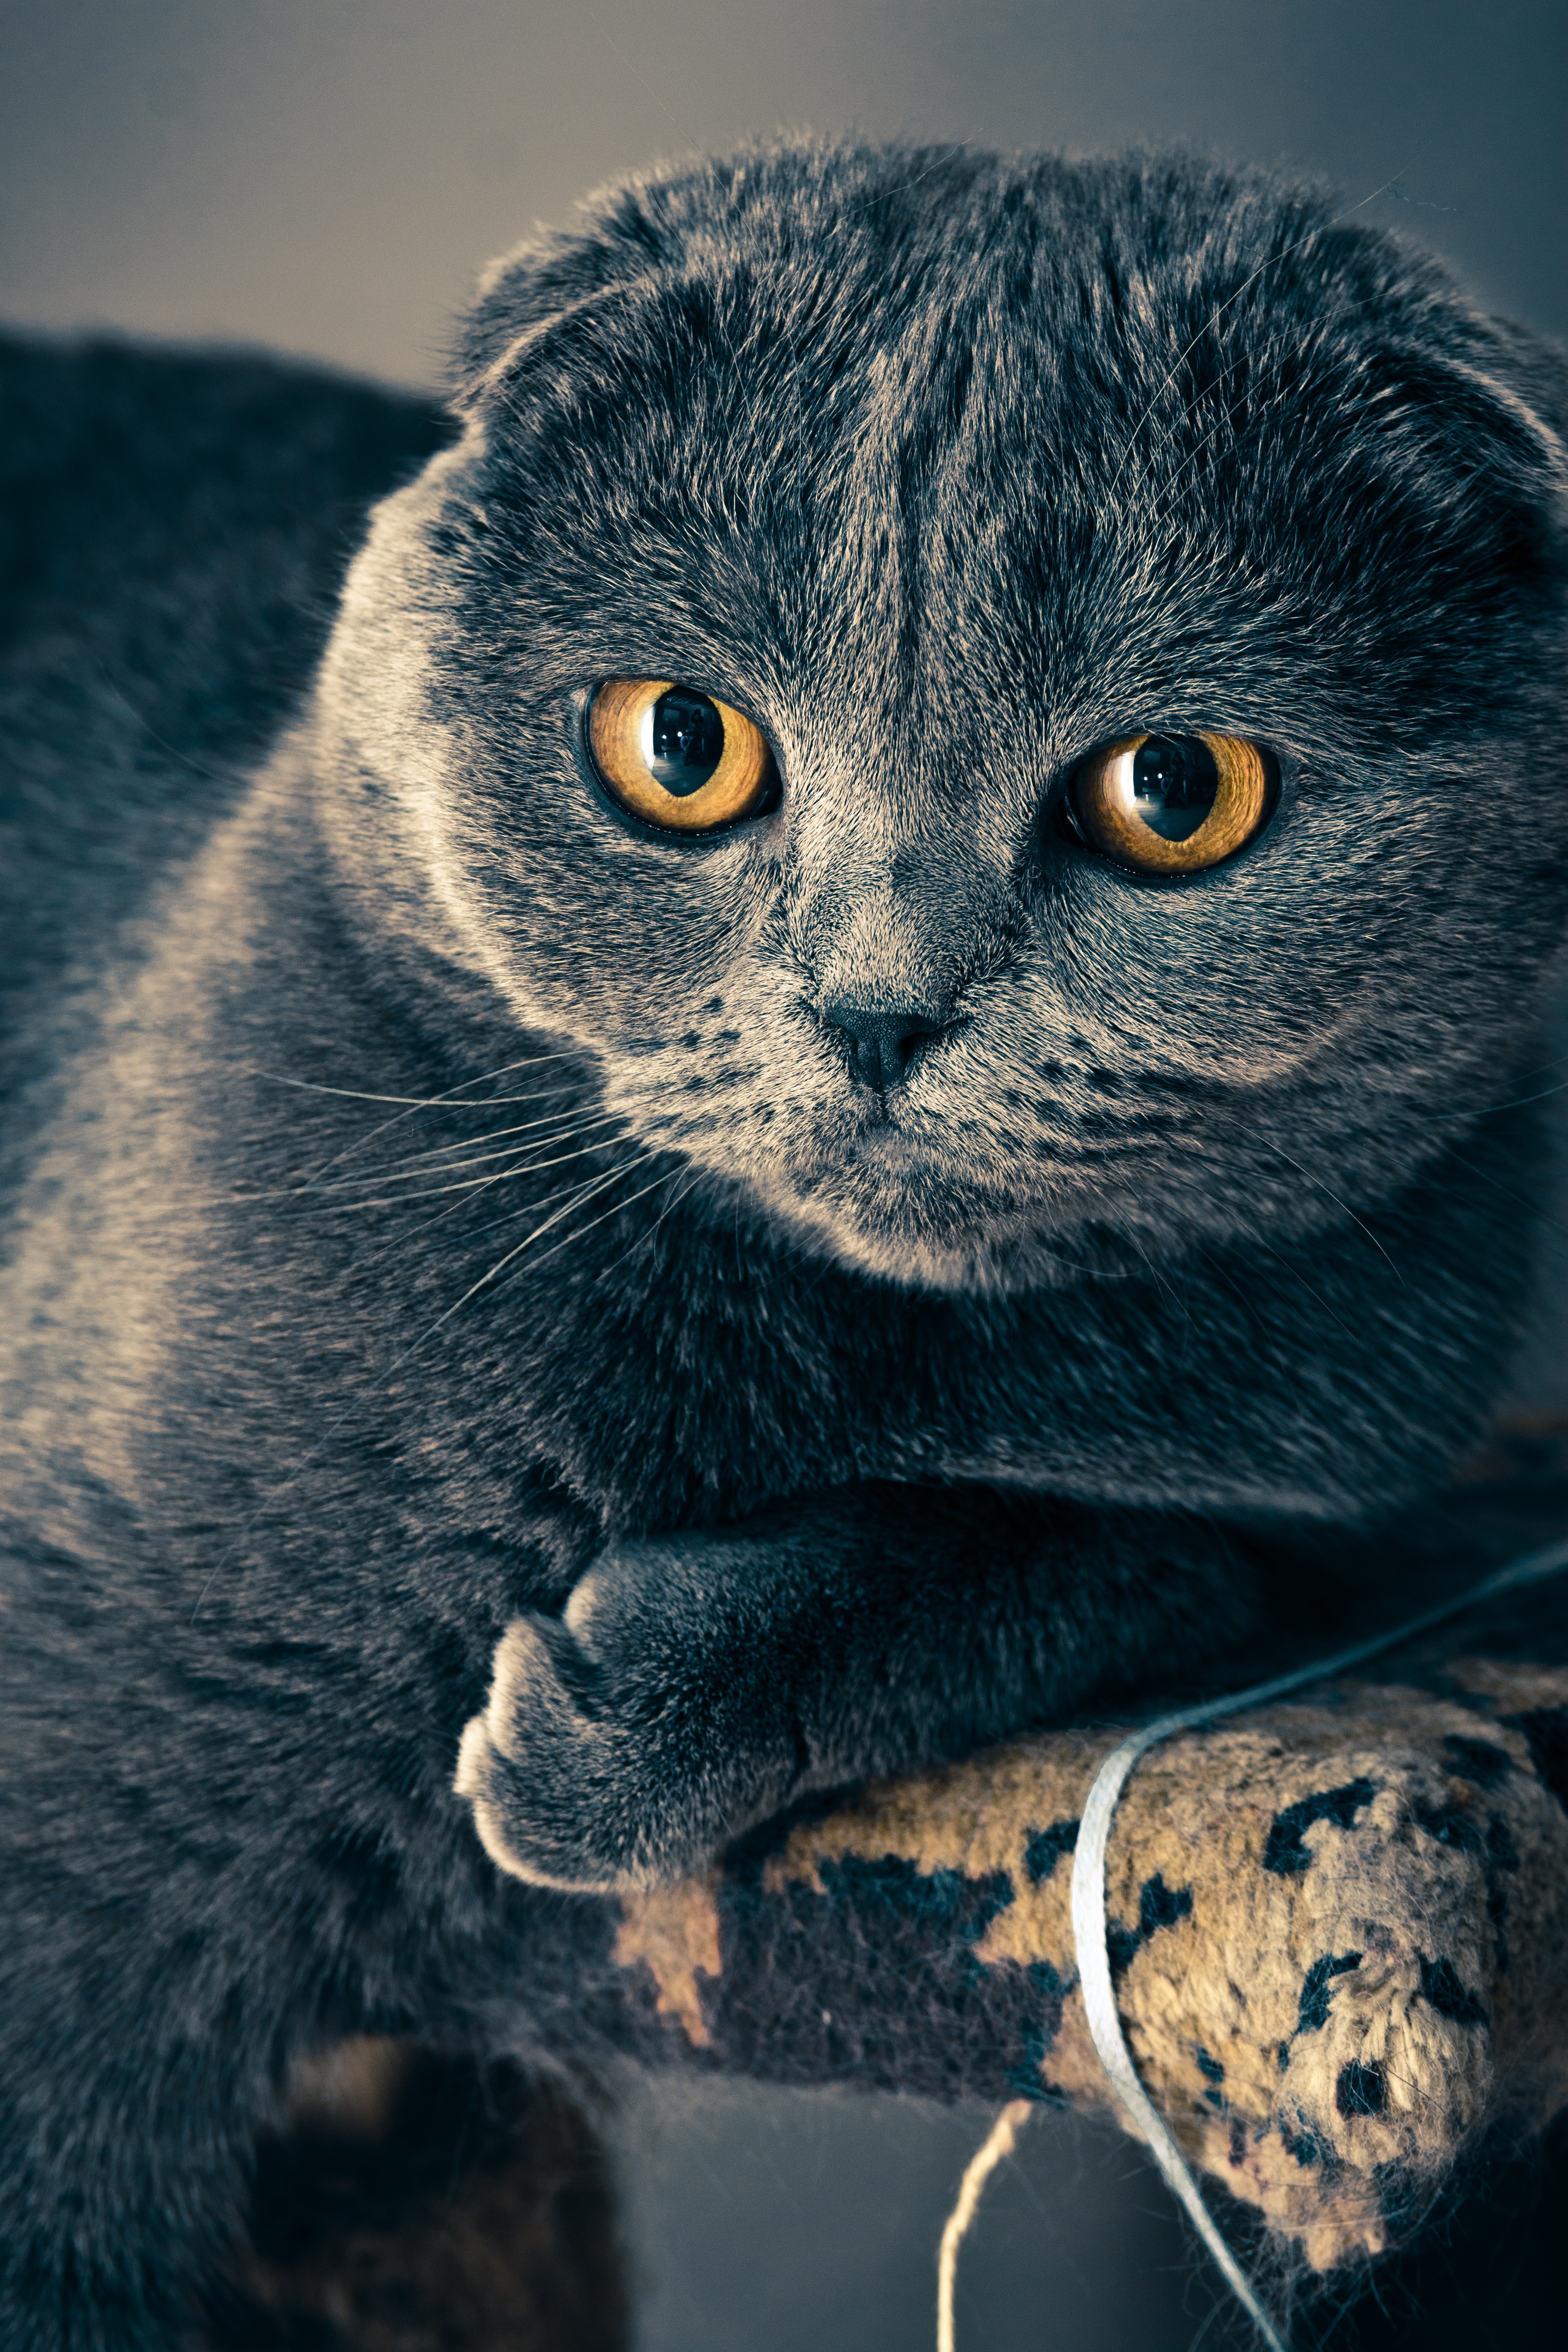
view, cat, mammal, black cat, fauna, close up, nose, whiskers, snout, vertebrate, fold, macro photography, british shorthair, grey fur, small to medium sized cats, cat like mammal